Federico García Lorca

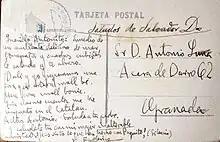
Postcard from Lorca and Dalí to Antonio de Luna, signed "Federico". "Dear Antoñito: In the midst of a delicious ambience of sea, phonographs and cubist paintings I greet you and I hug you. Dalí and I are preparing something that will be 'moll bé.' Something 'moll bonic.' Without realizing it, I have deposited myself in the Catalan. Goodbye Antonio. Say hello to your father. And salute yourself with my finest unalterable friendship. You've seen what they've done with Paquito! (Silence)" Above, penned by Dalí: "Greetings from Salvador Dalí"

At the Residencia de Estudiantes in Madrid, García Lorca befriended Luis Buñuel and Salvador Dalí and many other creative artists who were, or would become, influential across Spain. He was taken under the wing of the poet Juan Ramón Jiménez, becoming close to playwright Eduardo Marquina and Gregorio Martínez Sierra, the Director of Madrid's Teatro Eslava.